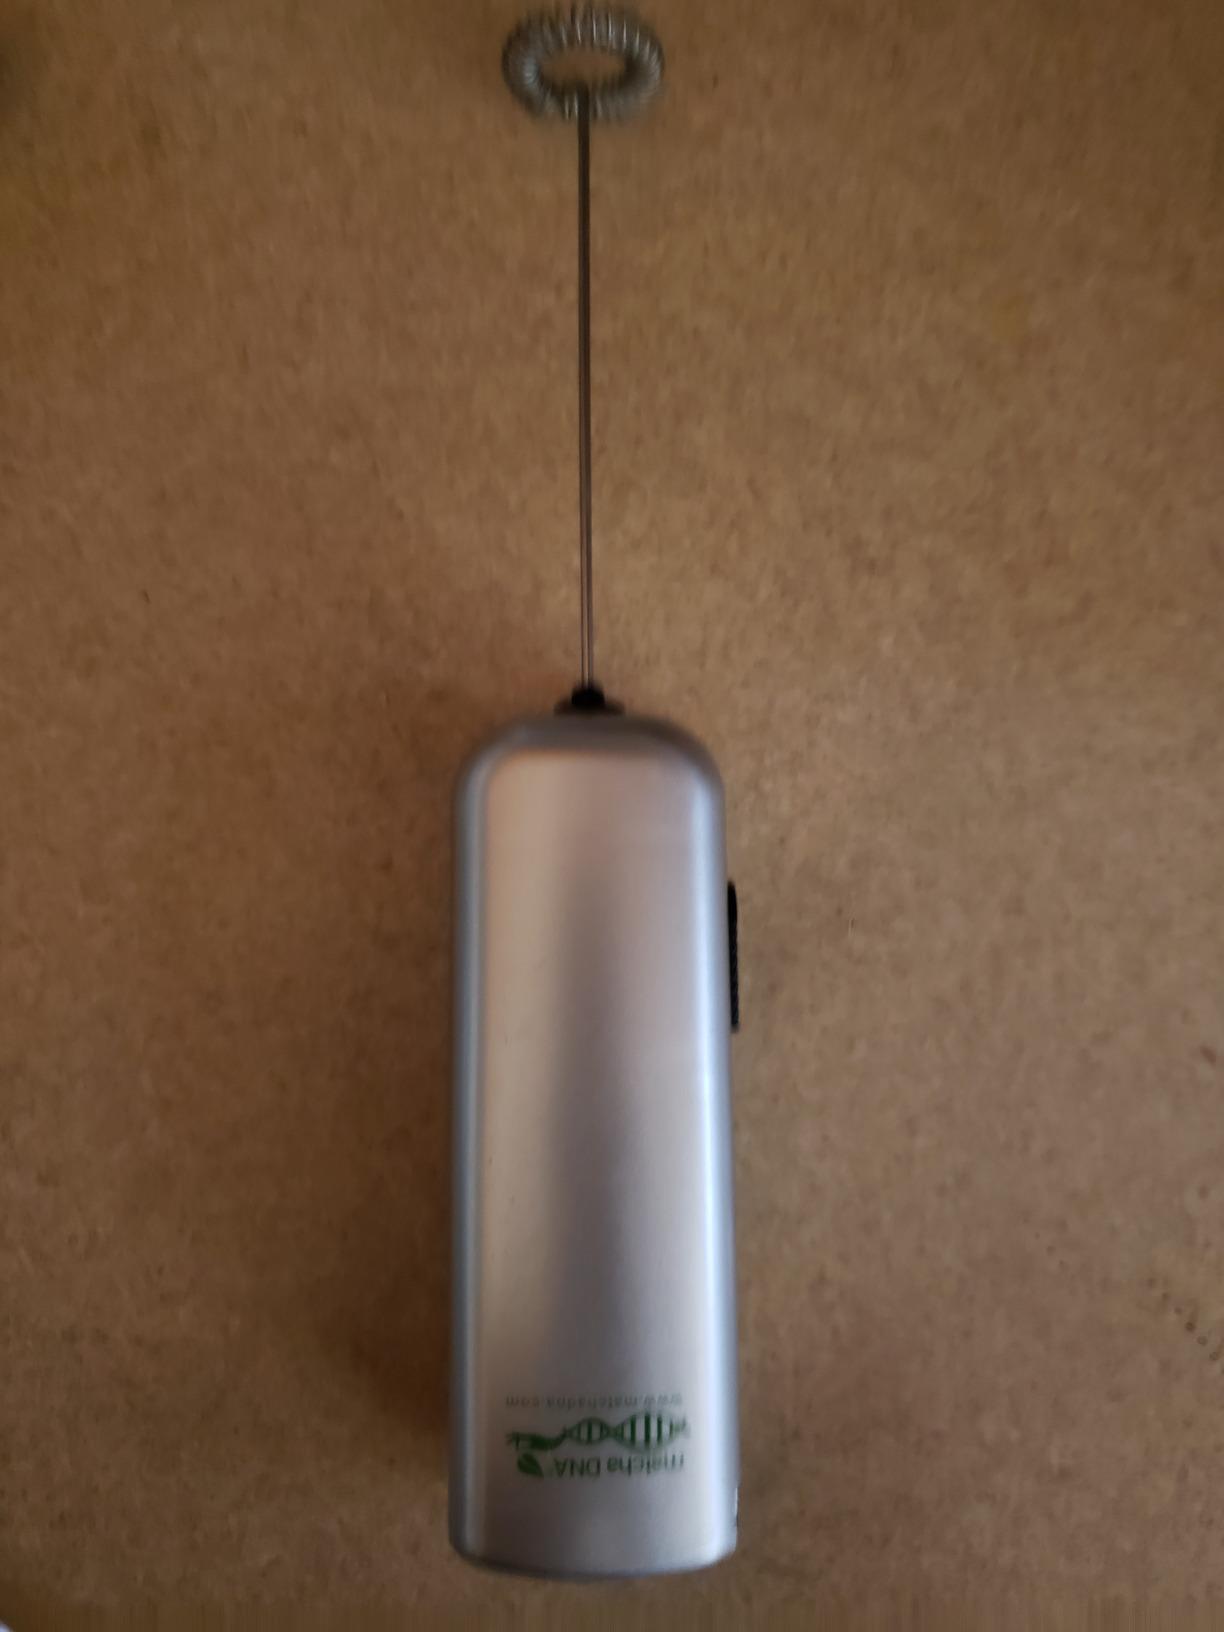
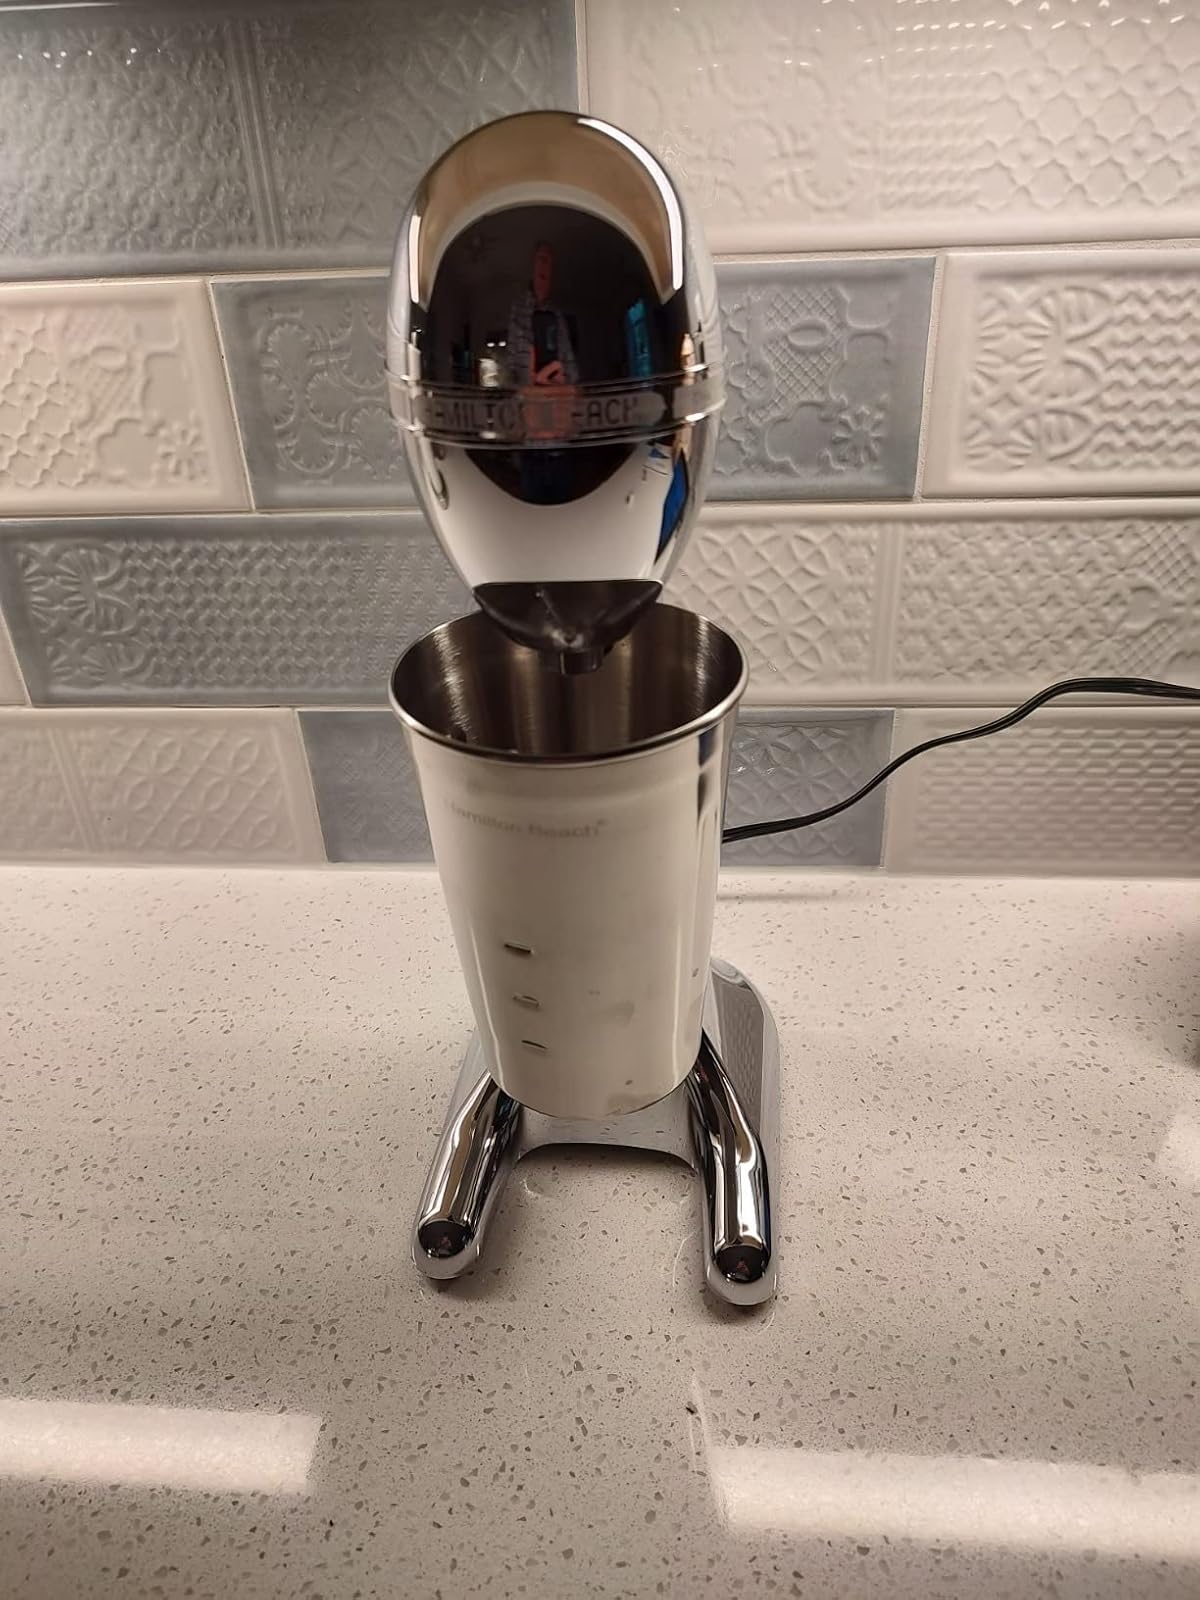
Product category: items_mixer
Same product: no